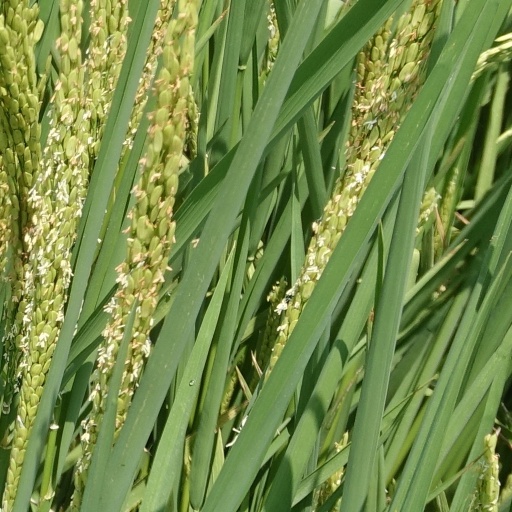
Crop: rice